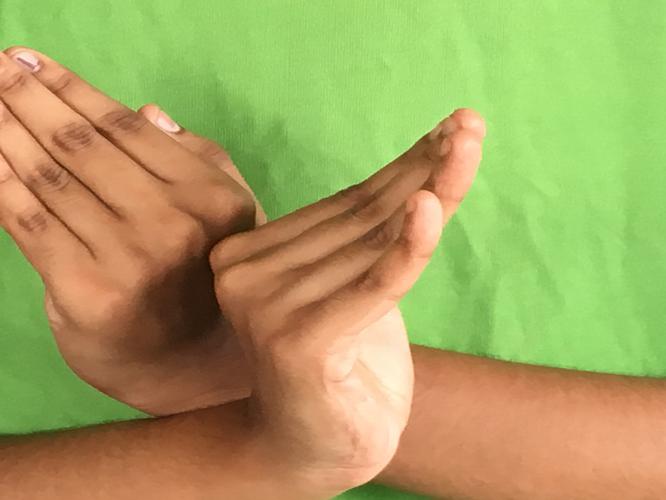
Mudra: Nagabandha
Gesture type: double_hand